Martinex

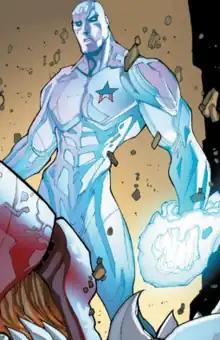
Martinex as depicted in "Guardians 3000" #2 (November 2014). Art by Gerardo Sandoval (penciller/inker) and Edgar Delgado (colorist).

Martinex T'Naga is a character appearing in American comic books published by Marvel Comics. The character is depicted as being from an alternate future in the 31st century, and member of the Guardians of the Galaxy.